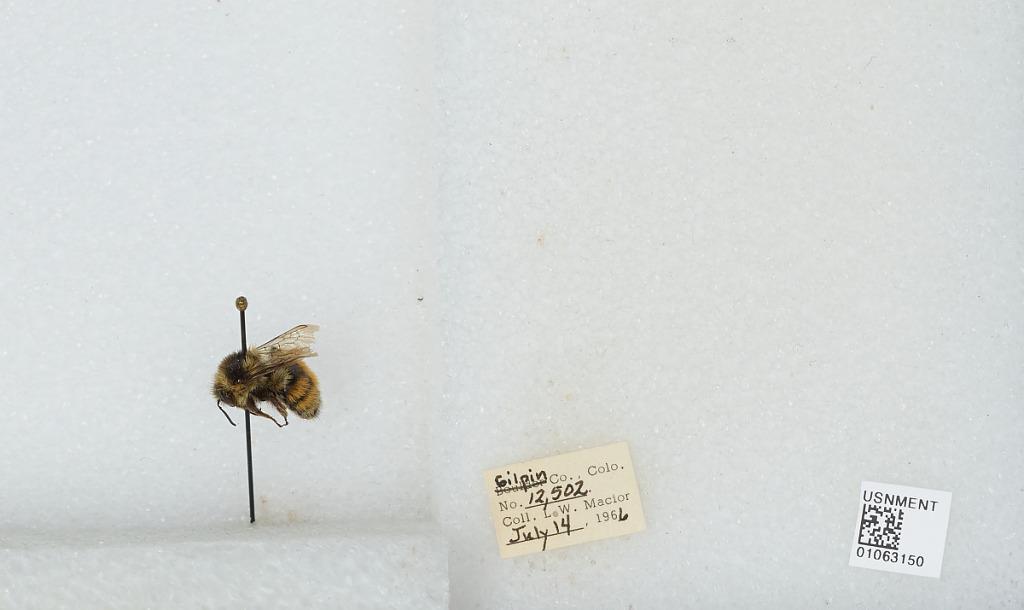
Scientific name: Bombus (Pyrobombus) bifarius Cresson
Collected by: L. Macior
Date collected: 1966-7-14
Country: United States
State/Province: Colorado
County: Gilpin
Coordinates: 39.86, -105.52